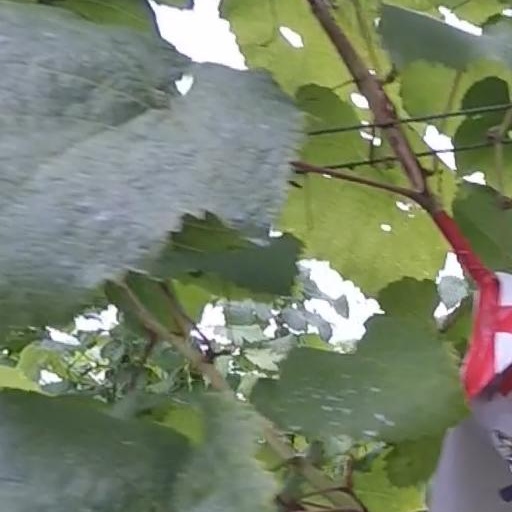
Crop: grape